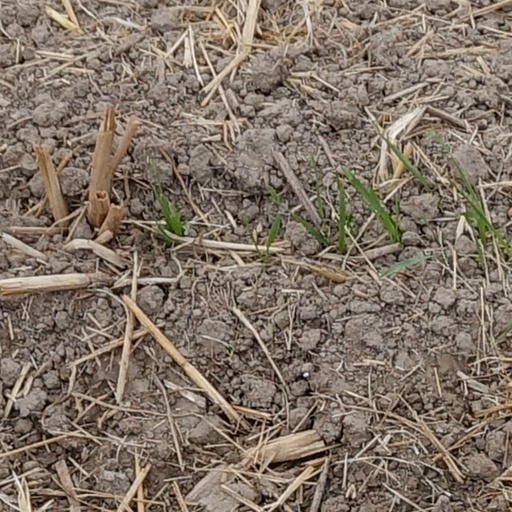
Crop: wheat